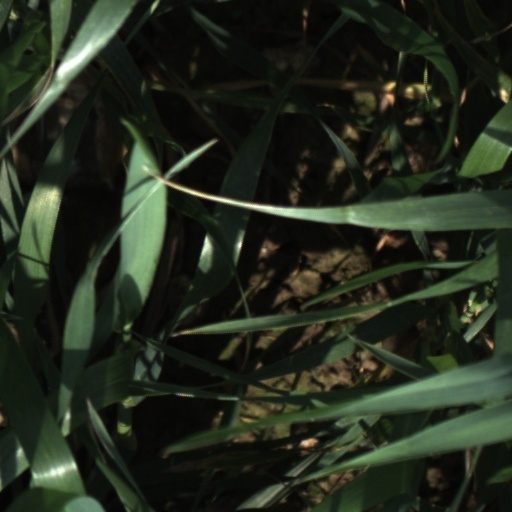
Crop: wheat